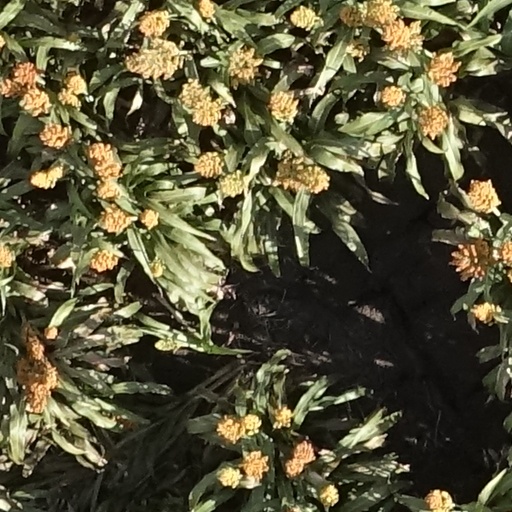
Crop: sorghum